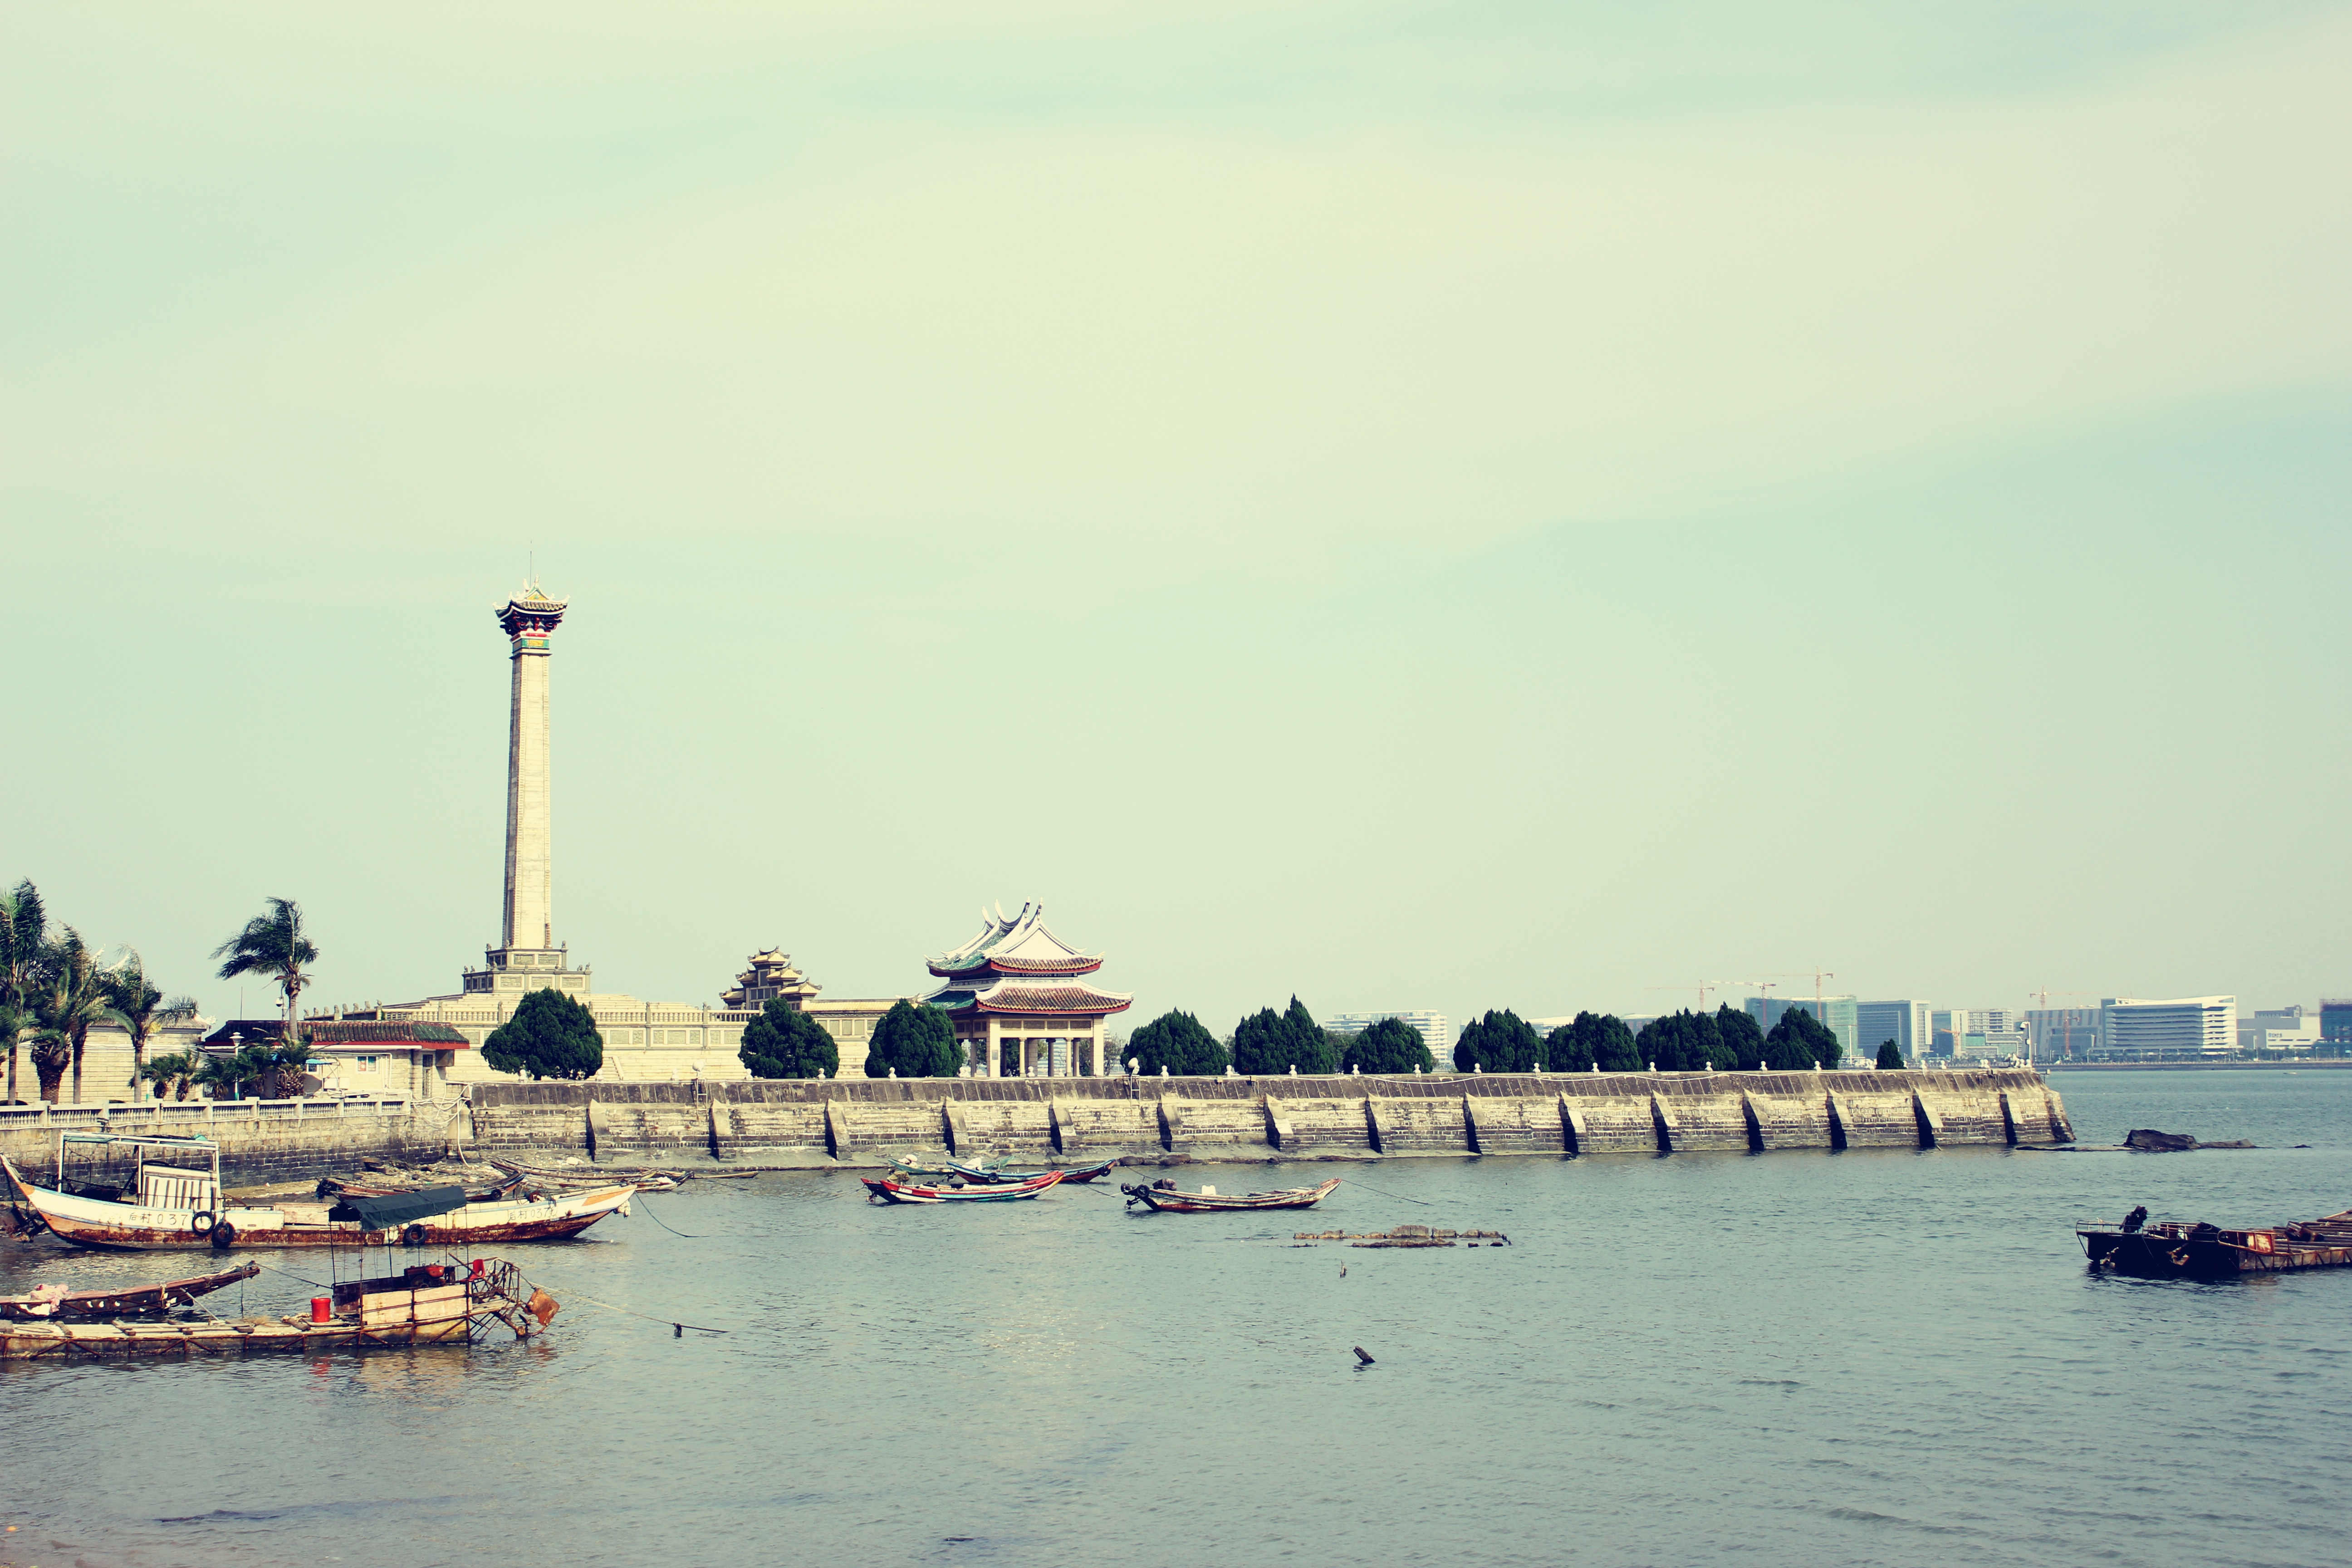
beach, sea, coast, water, ocean, dock, boat, monument, summer, vacation, dusk, vehicle, tower, bay, harbor, marina, port, body of water, boating, serenity, xiamen